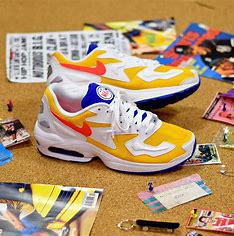
Brand: Nike
Model: Air MAX2 Light